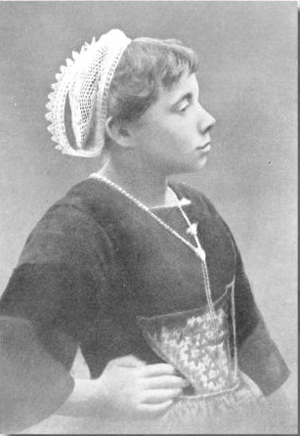
C'est une corleden avec brides. Elles sont relevées en forme d'anses et épinglées au sommet de la tête
Gourin [ɡuʁɛ̃] est une commune du département du Morbihan, dans la région Bretagne, en France.